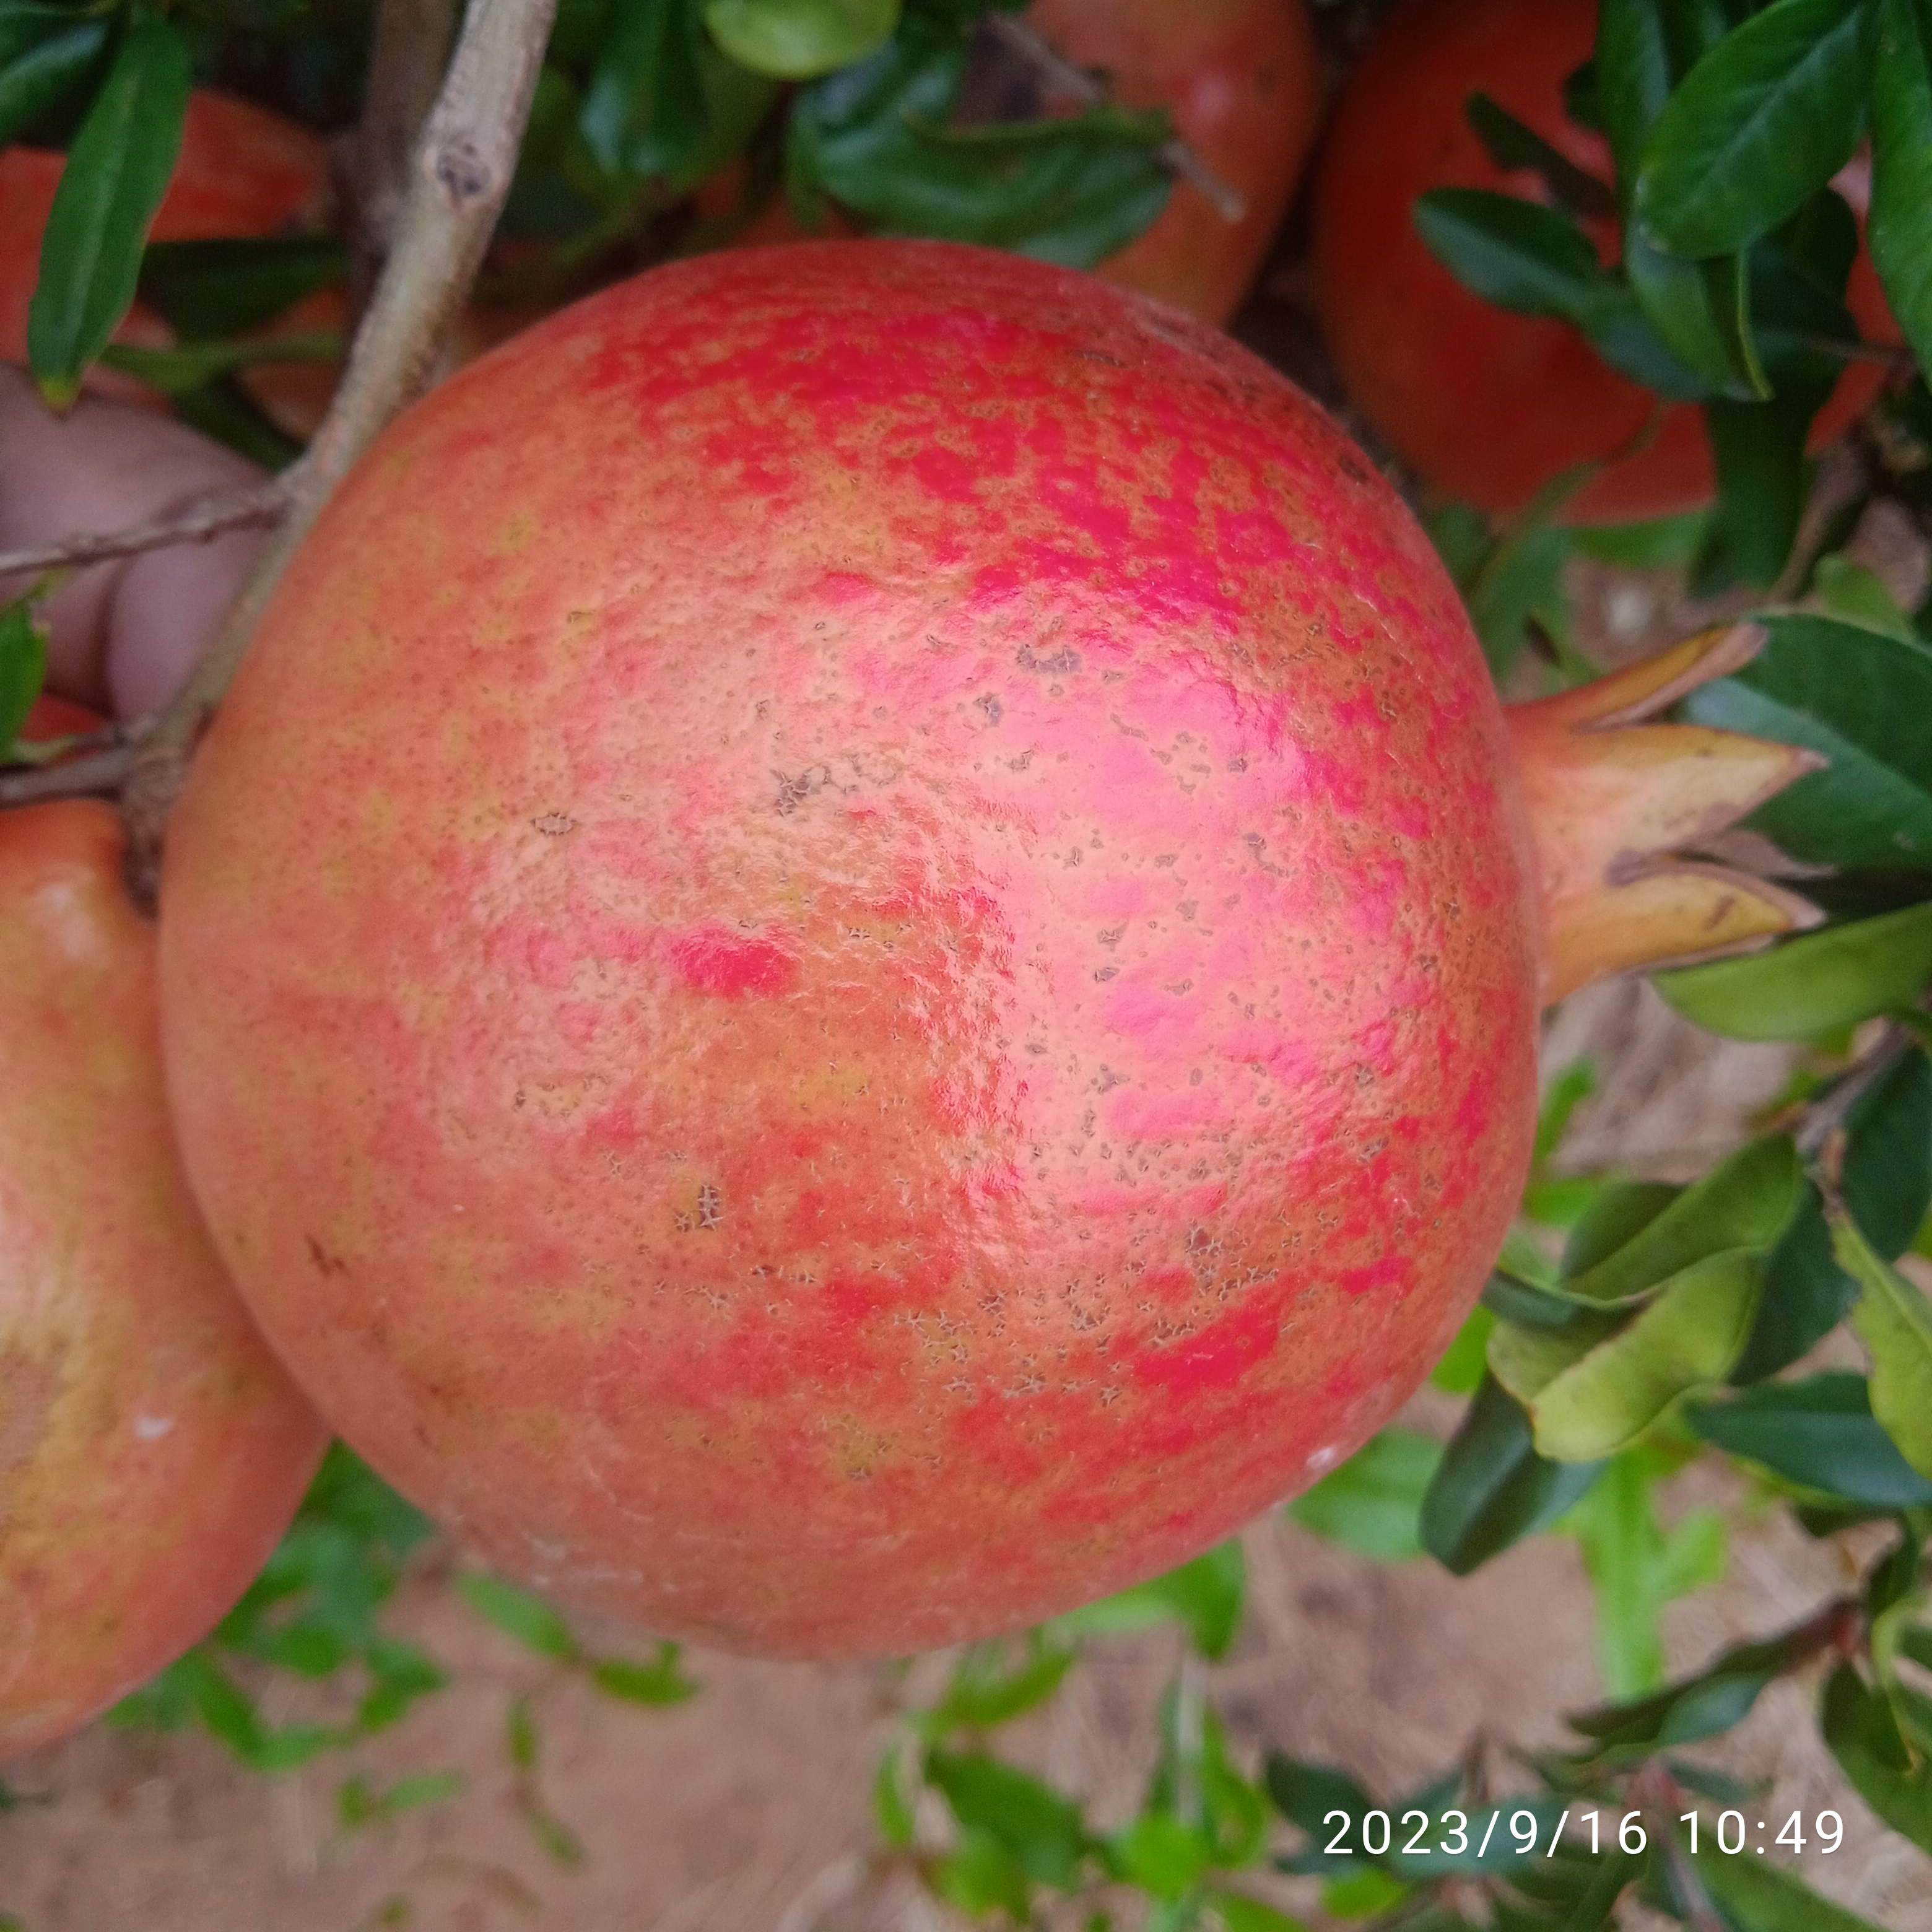
Label: Healthy